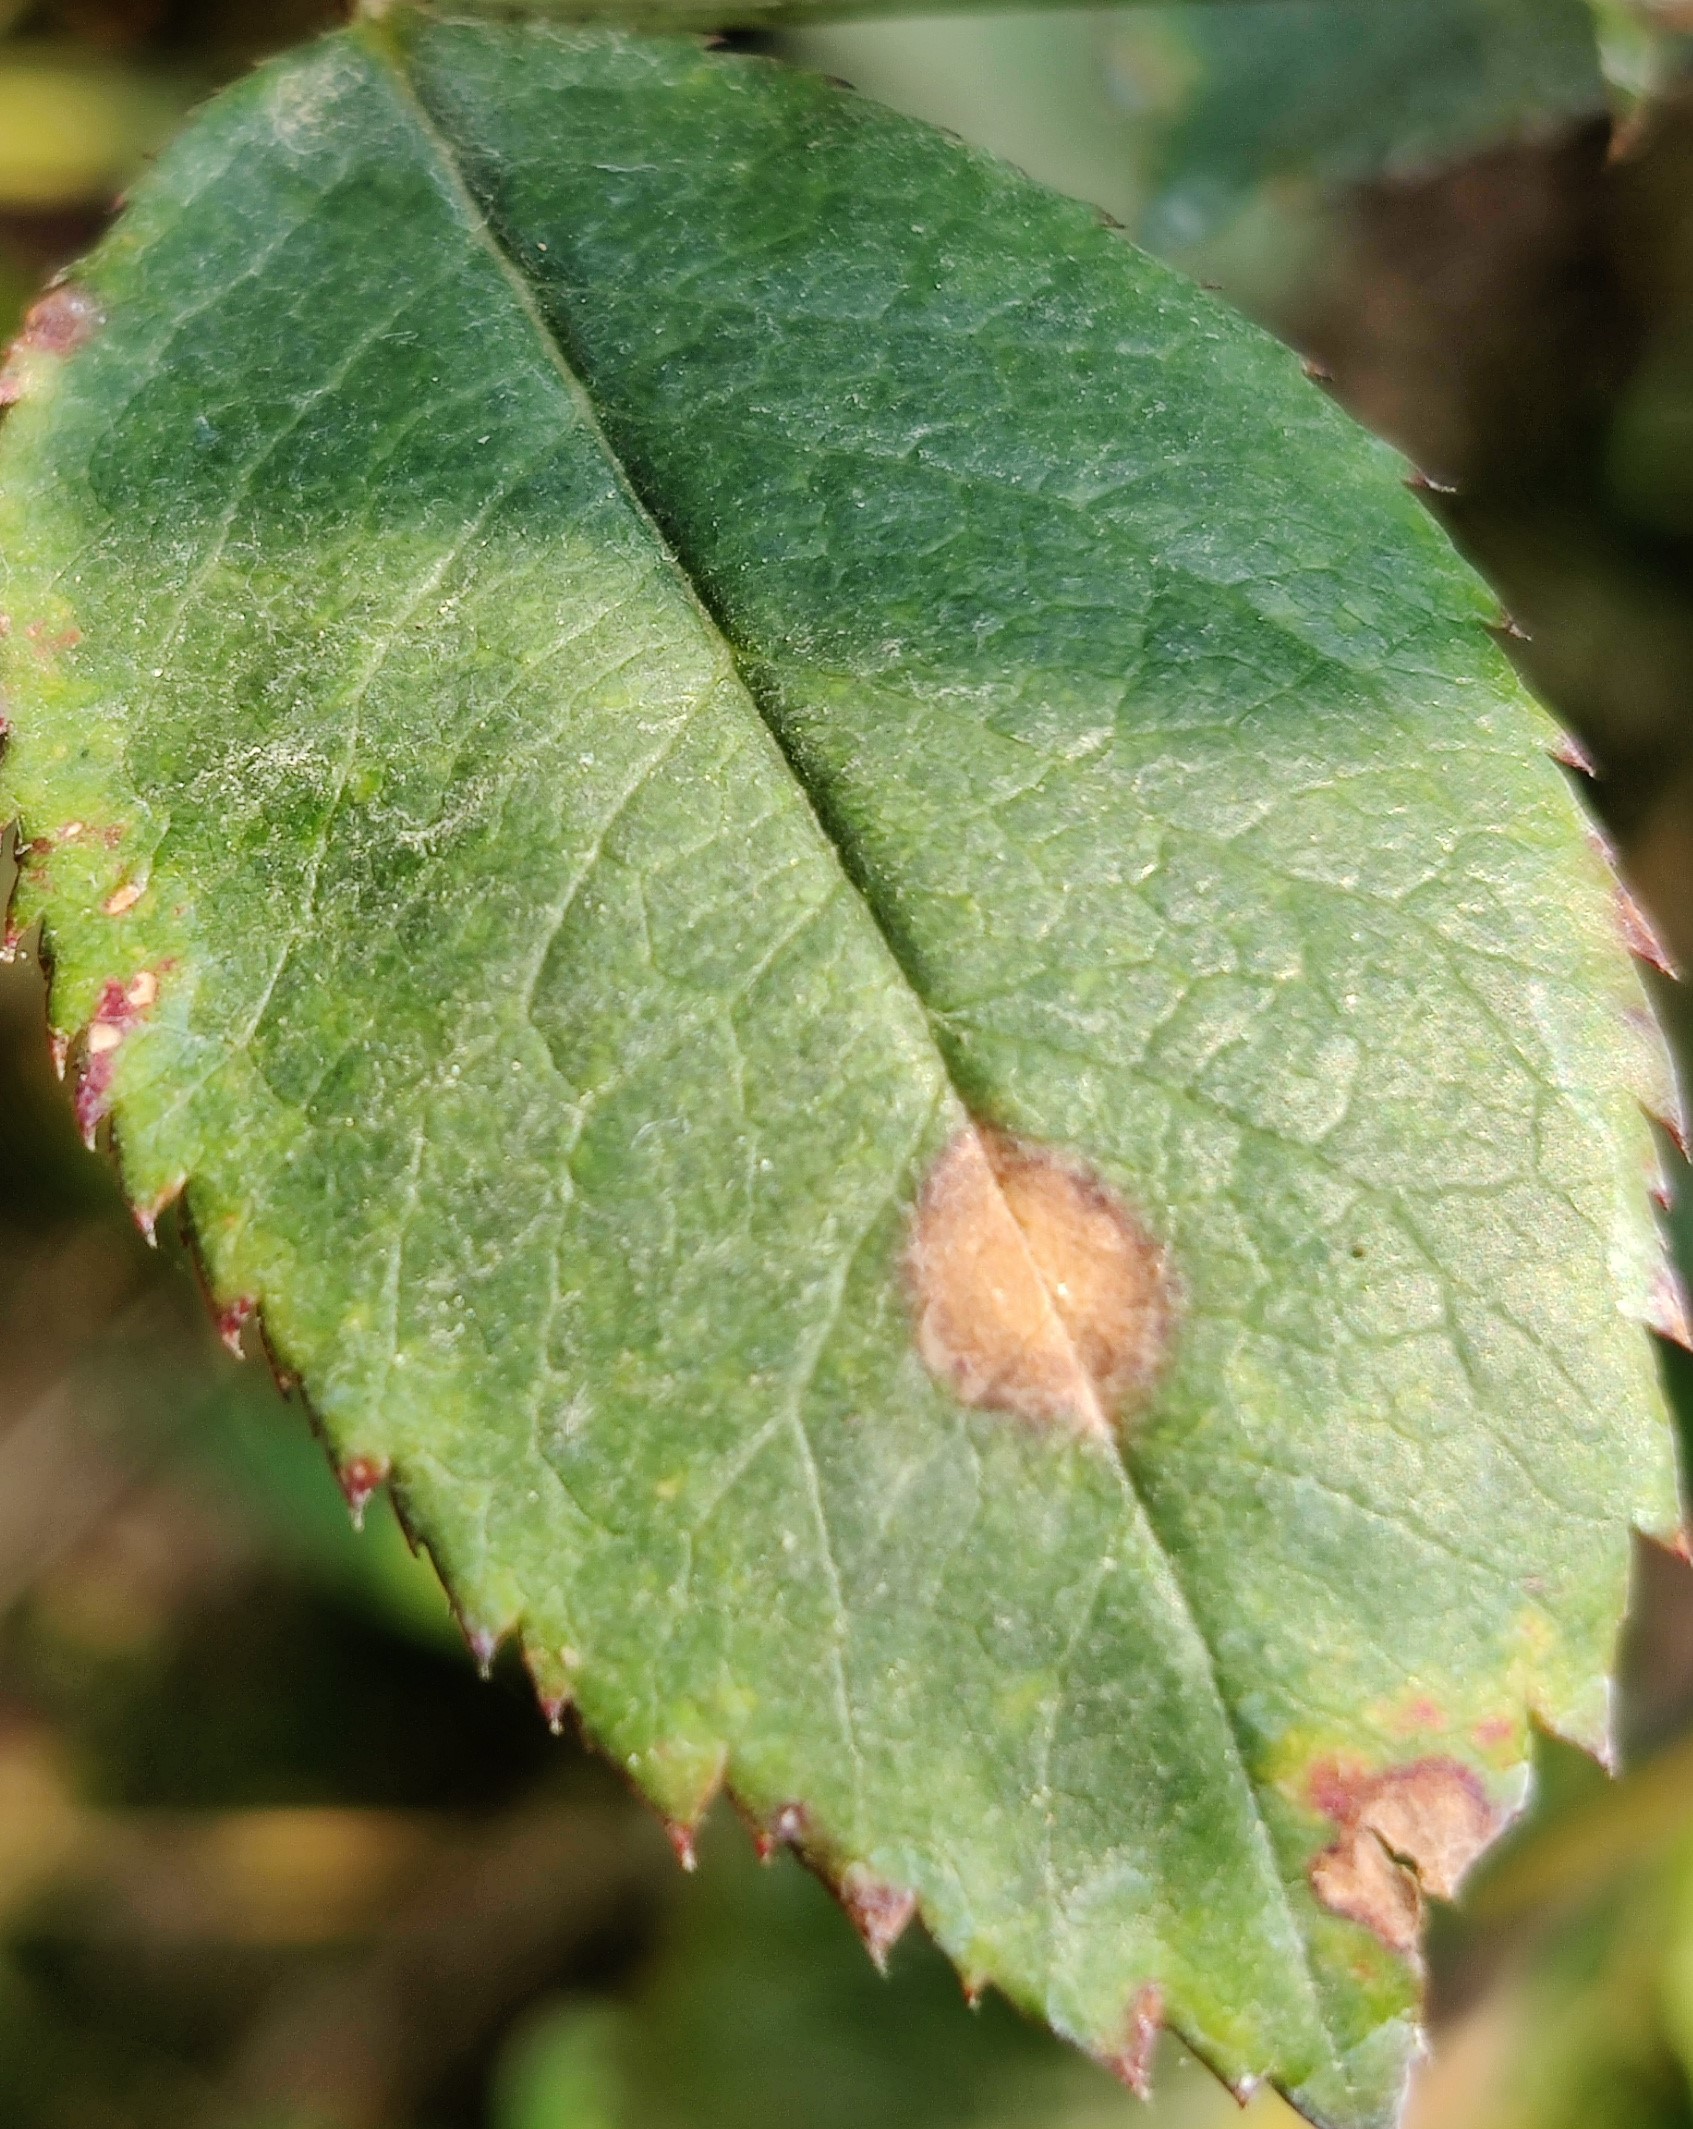
Label: Black Spot